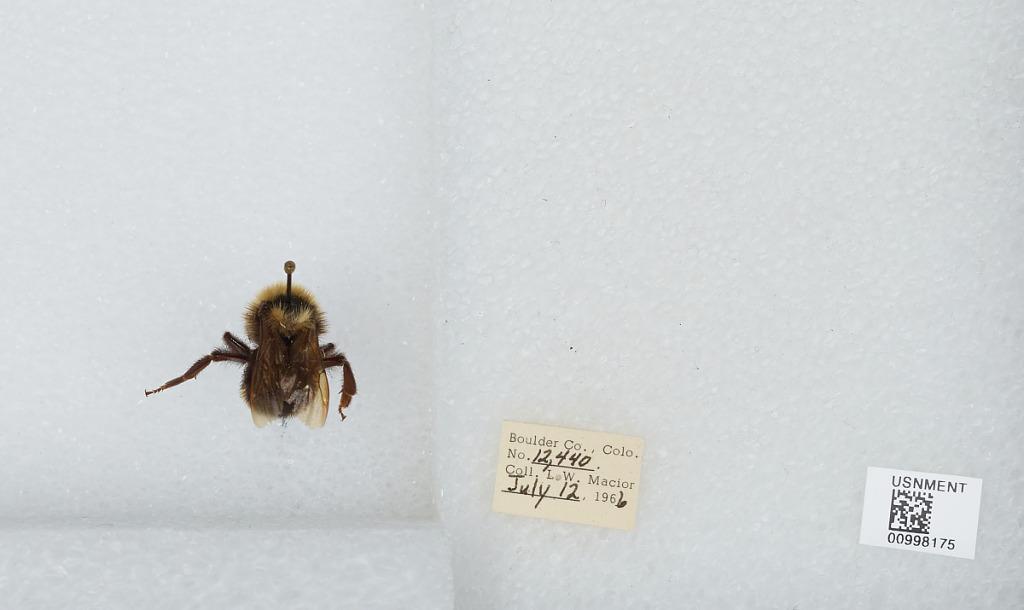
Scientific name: Bombus (Psithyrus) insularis (Smith)
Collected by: L. Macior
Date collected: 1966-7-12
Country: United States
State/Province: Colorado
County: Boulder
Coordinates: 40.015, -105.27